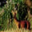
Label: deer